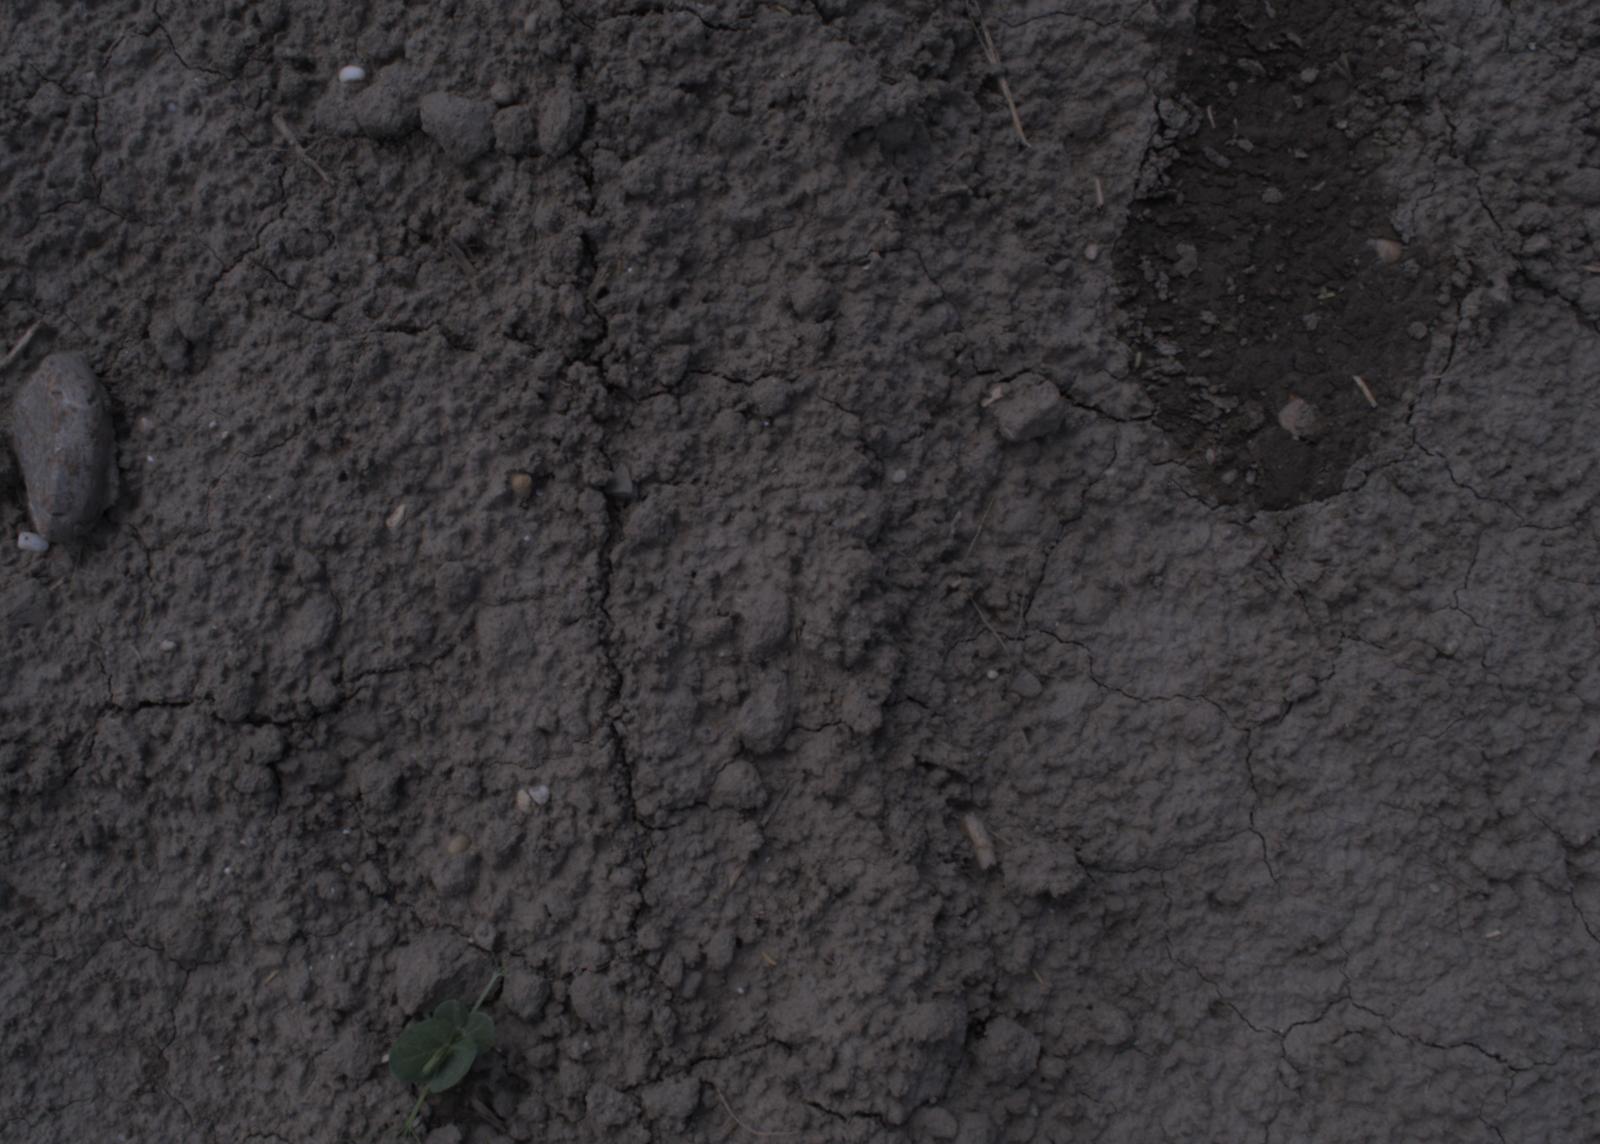
Capture date: 06.08.2020 12:58:51
Weather: sunny
Wind: medium
Seeding date: 21.07.2020
Plant canopy height (mm): 890